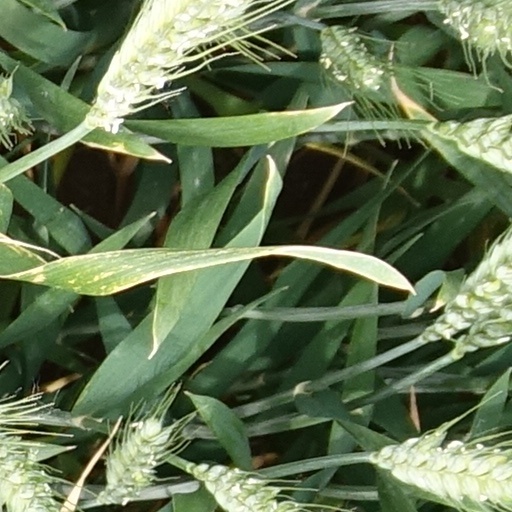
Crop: wheat